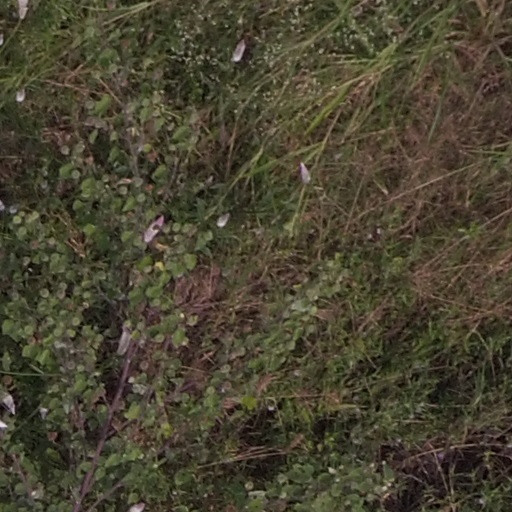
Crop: maize; corn